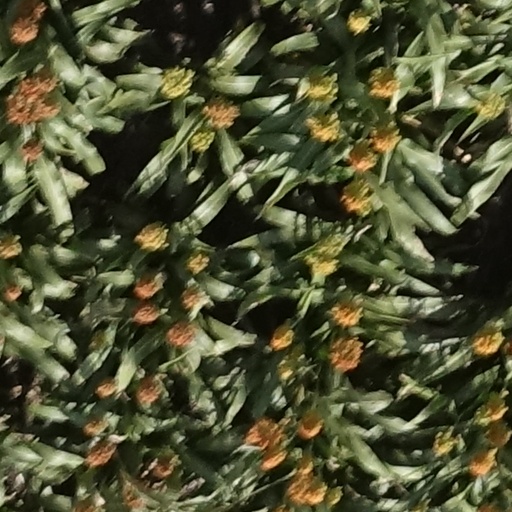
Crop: sorghum